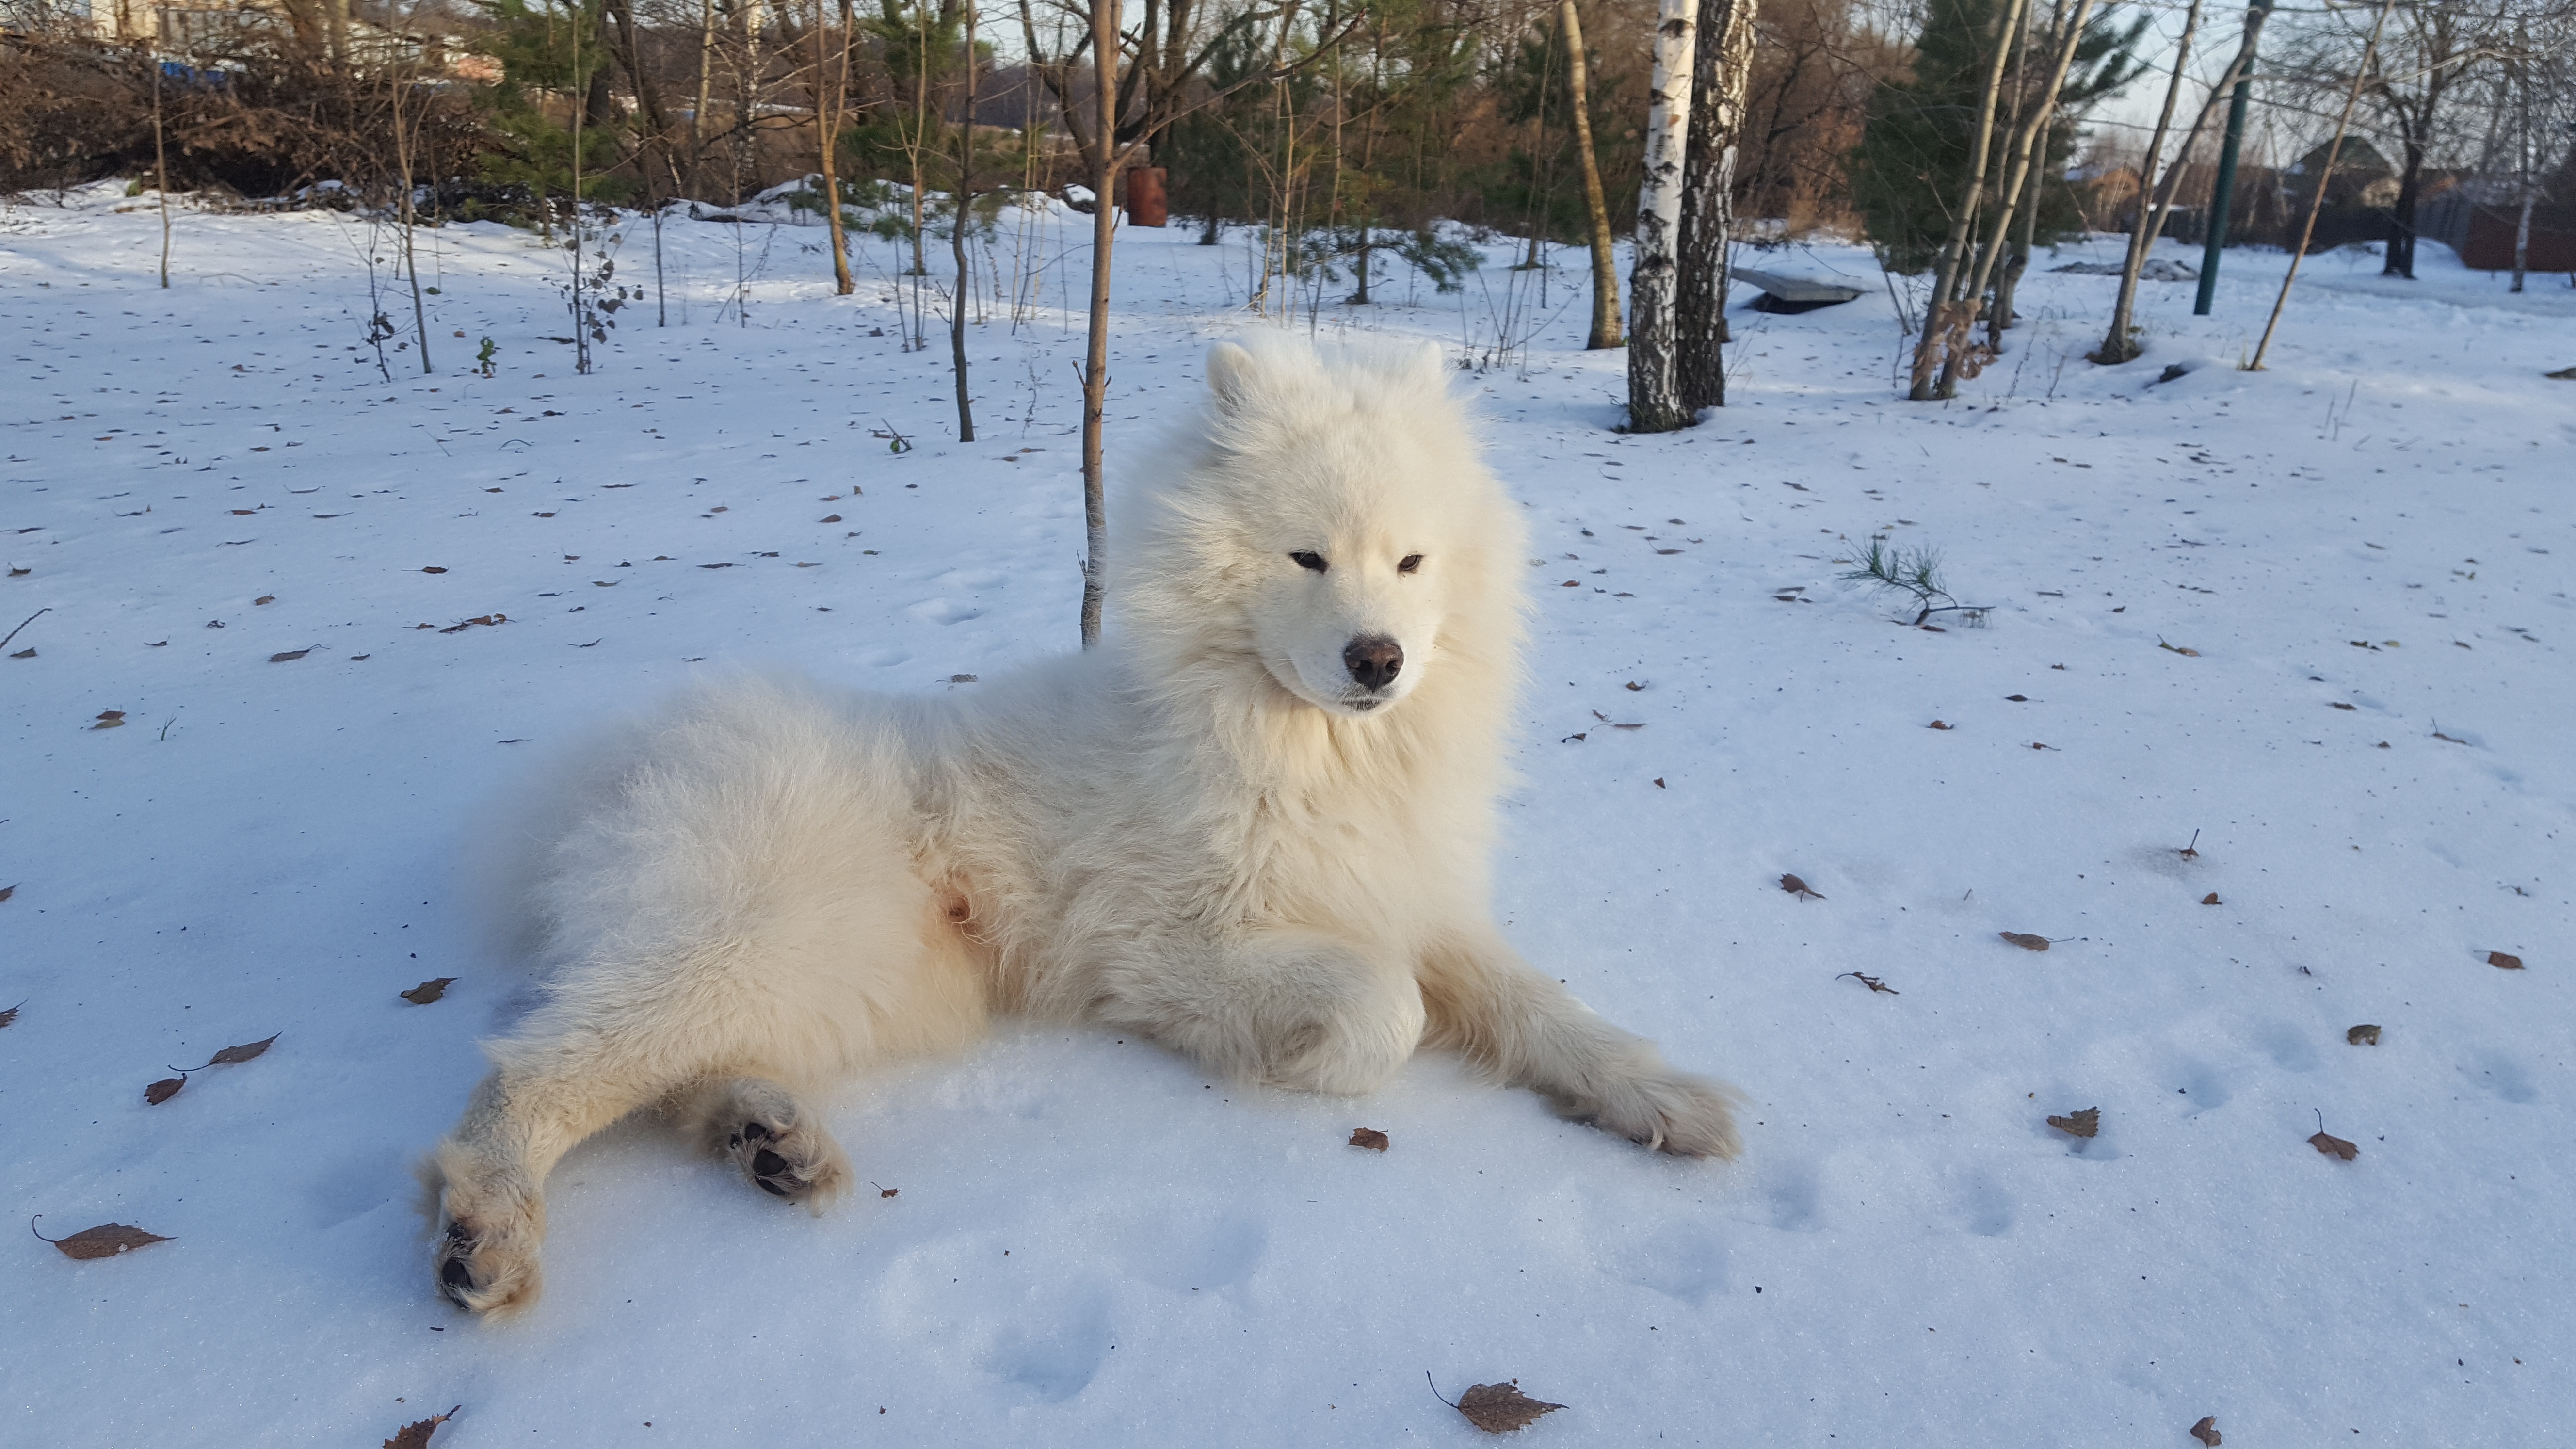
snow, winter, dog, arctic, dog breed, freezing, samoyed, white shepherd, dog like mammal, carnivoran, dog breed group, greenland dog, west siberian laika, canis lupus tundrarum, canadian eskimo dog, berger blanc suisse, maremma sheepdog, livestock guardian dog, pungsan dog